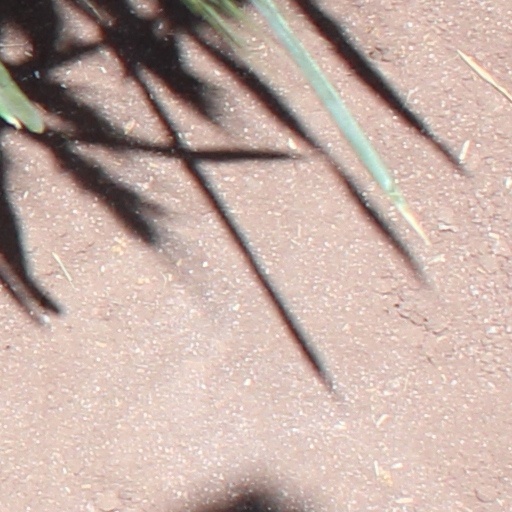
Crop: wheat